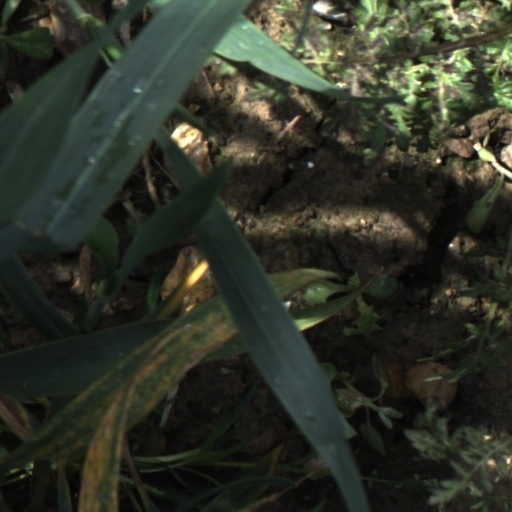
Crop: wheat